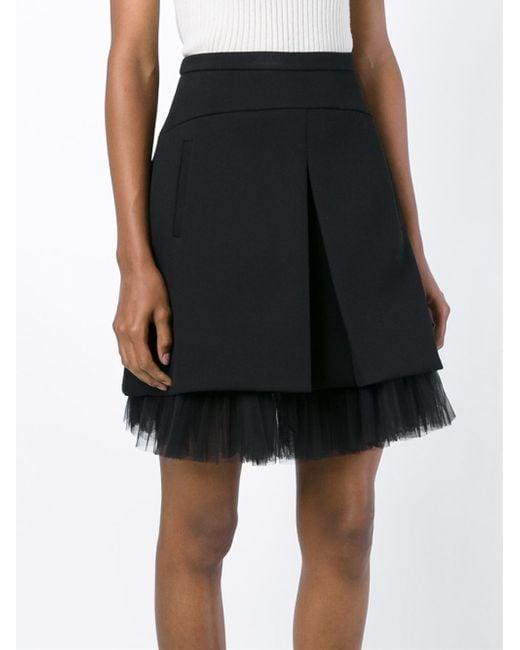
Schwarzer Minirock aus Seide und Baumwolle mit Mittelschlitz